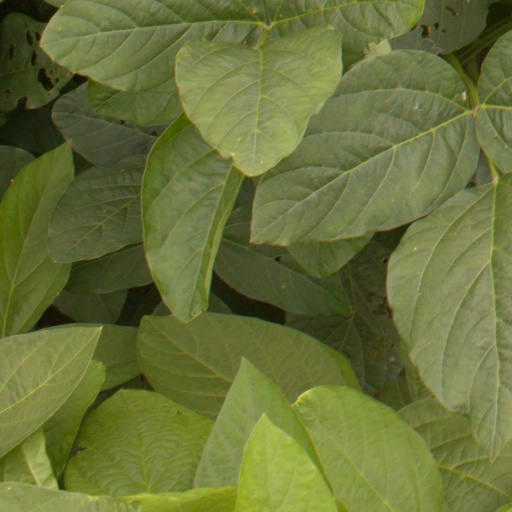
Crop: soybean